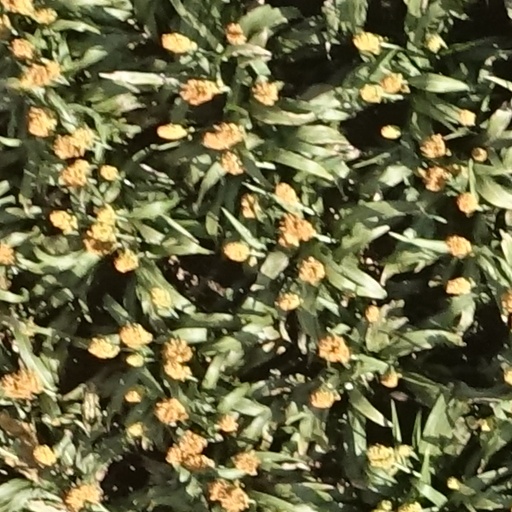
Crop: sorghum